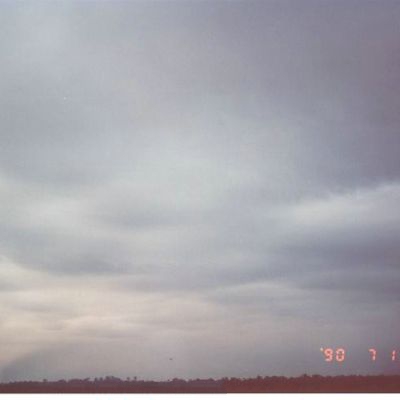
Cloud type: Nimbostratus (Ns)